Yahudi Ki Ladki (1957 film)

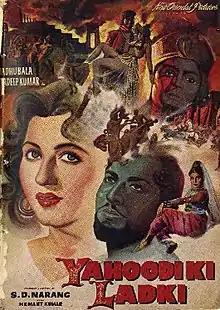

Yahudi Ki Ladki (The Jew's Daughter) is a 1957 Indian Hindi drama film directed by S.D. Narang, starring Madhubala and Pradeep Kumar as leads. The film became a silver jubilee hit on its release in January 1957.